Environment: real
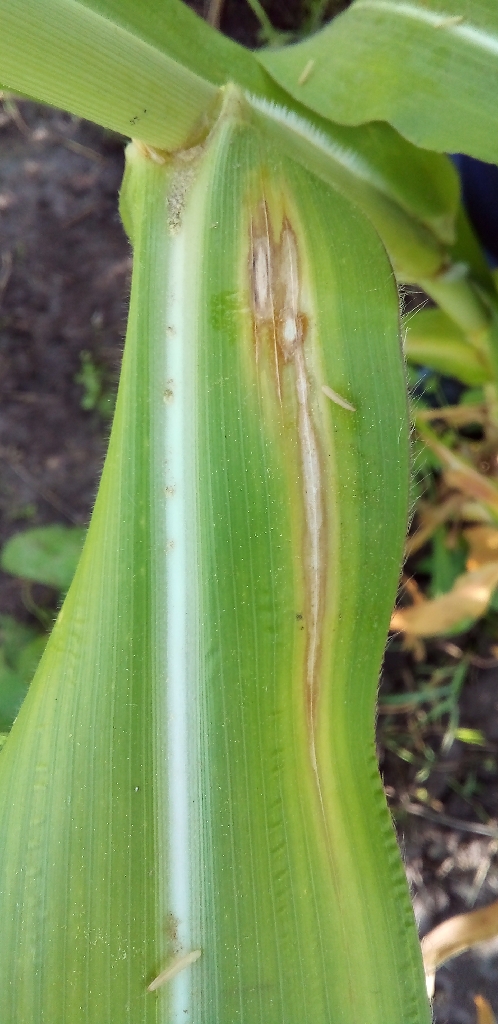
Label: northern_corn_leaf_blight